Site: brandenburg
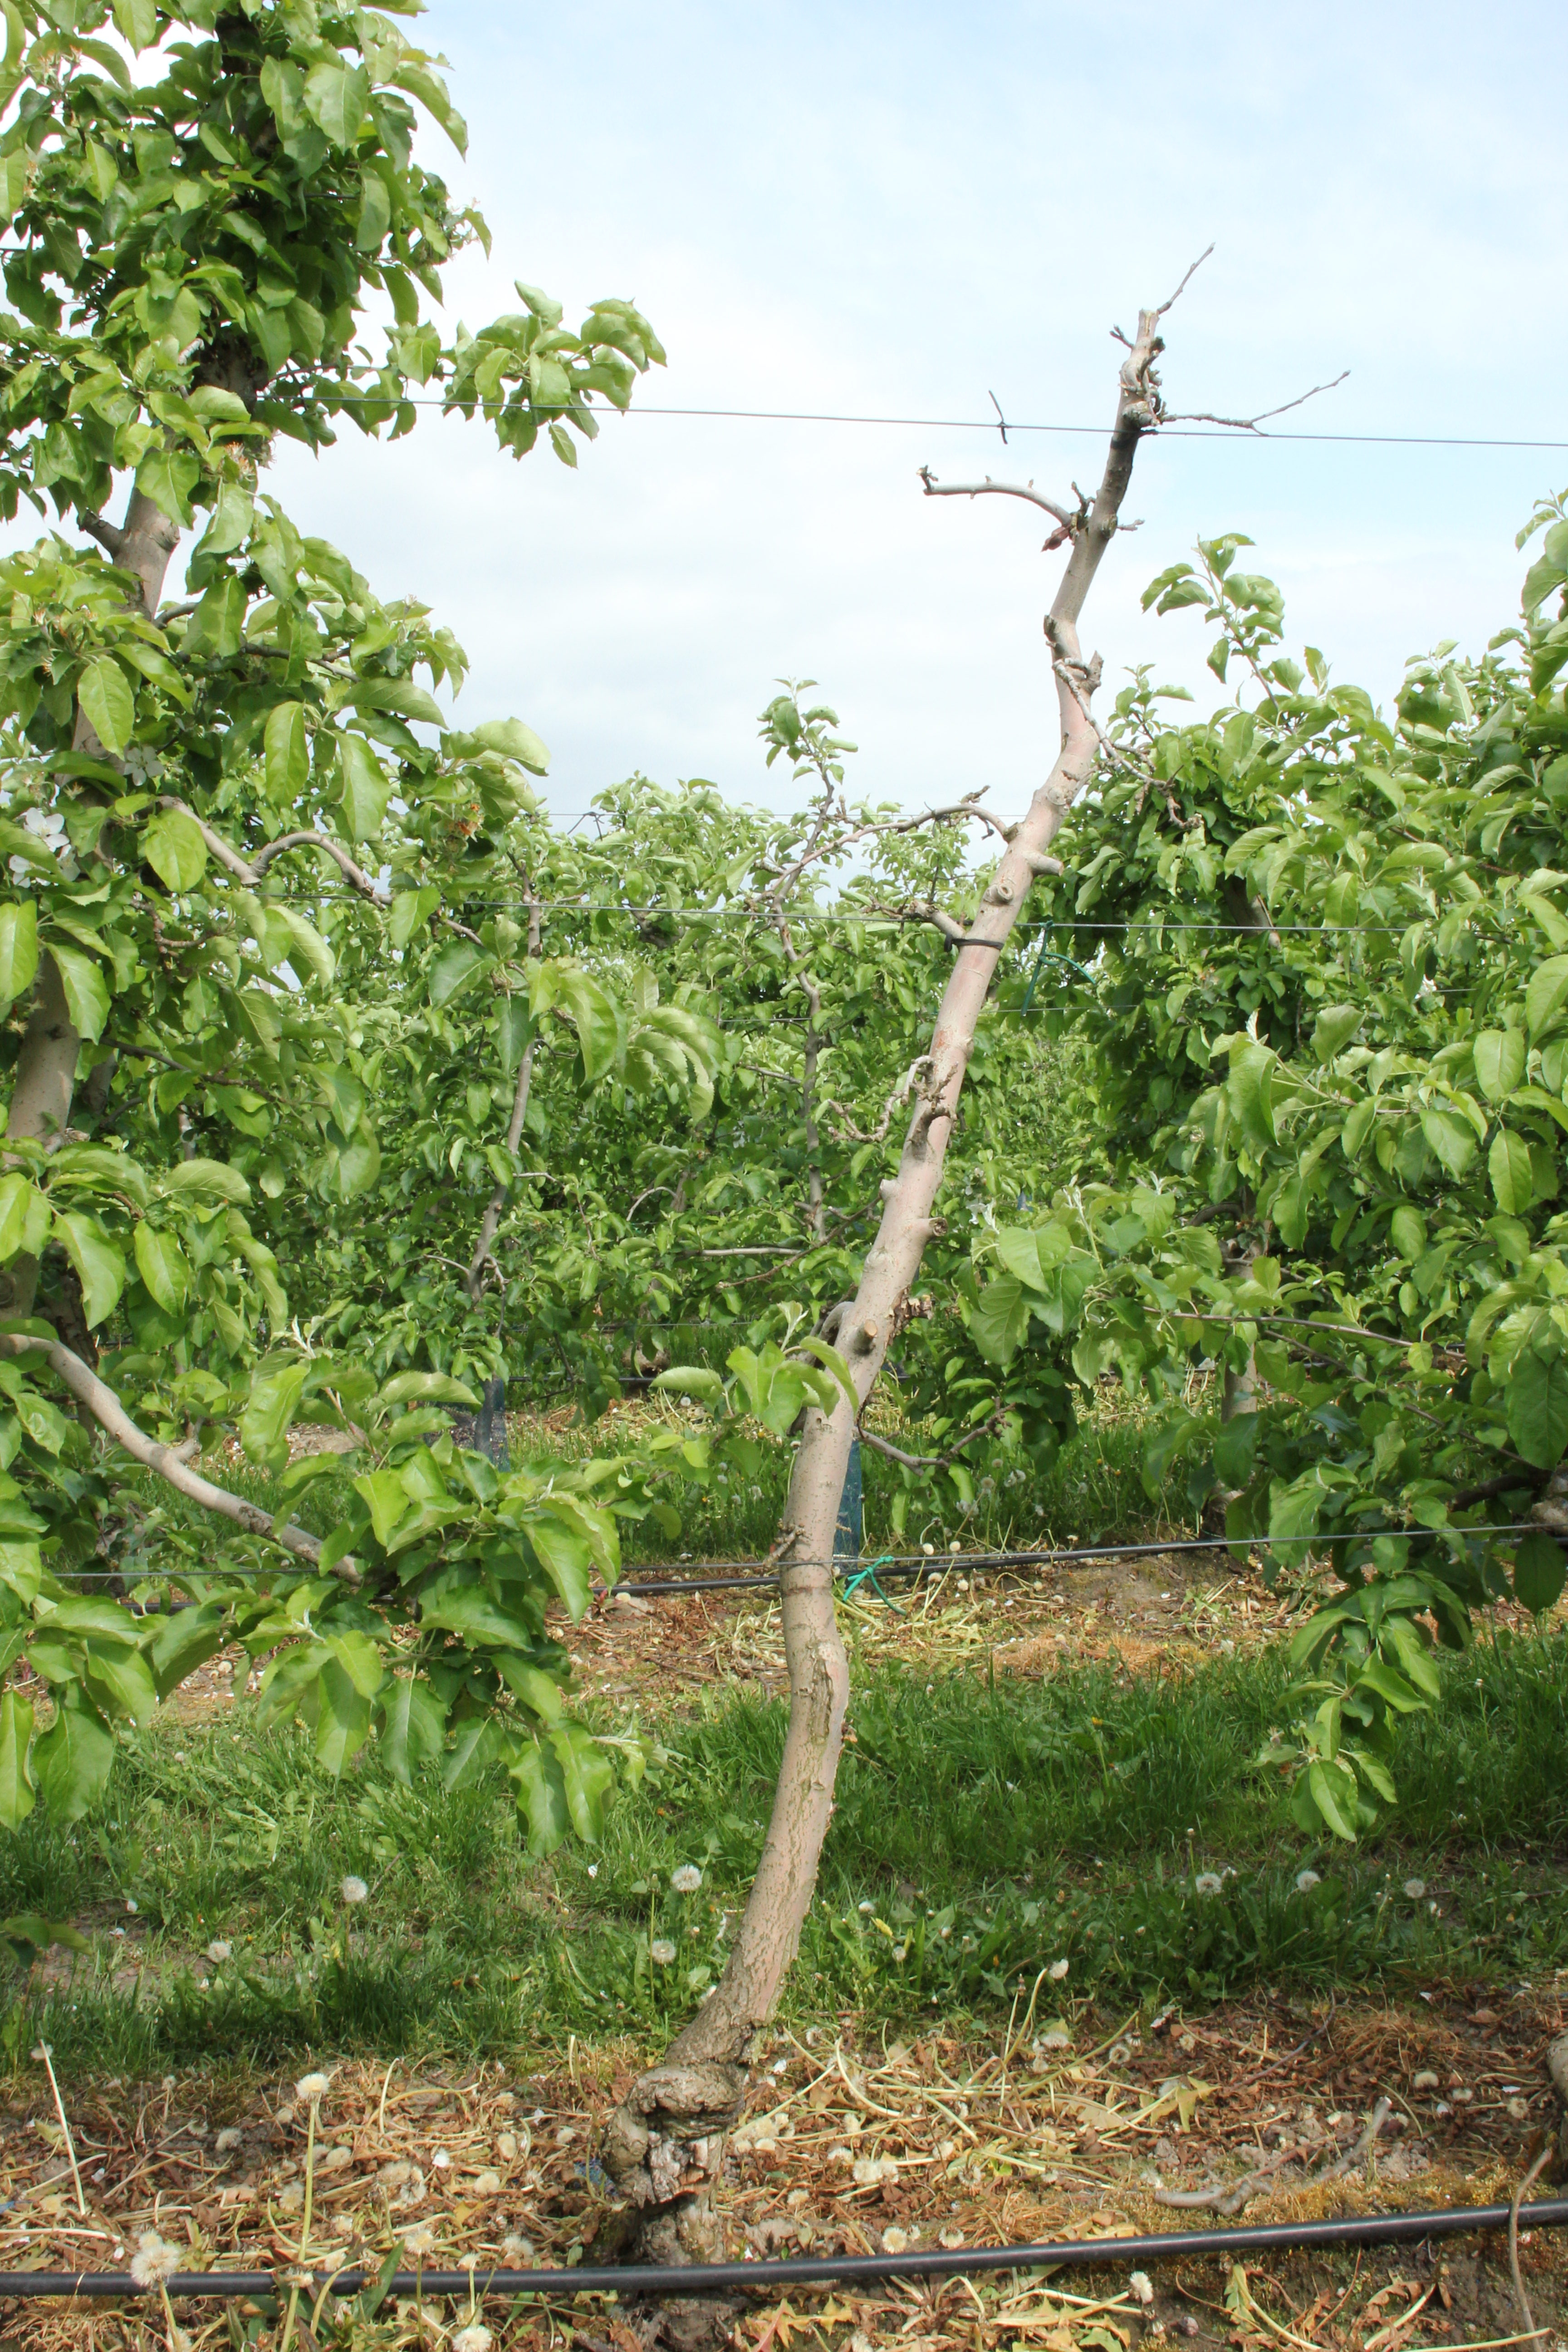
Growth stage (BBCH 67): Flowering